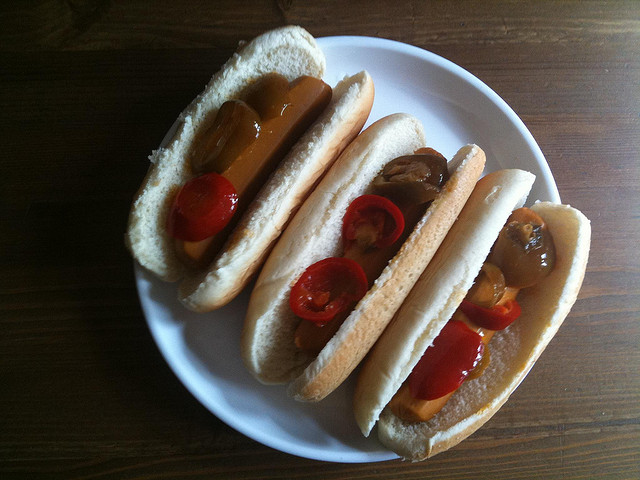
user: Given an image and a question. Answer the question in a short answer. Question: What is on the buns? Short Answer:
assistant: hot dog